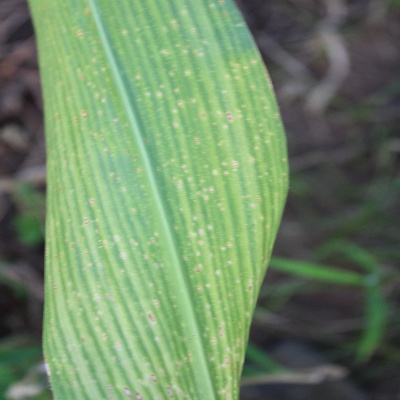
Crop: Maize
Condition: streak virus